Glastonbury Festival 2003

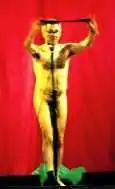
Malcolm Hardee performing as part of The Greatest Show on Legs in the Cabaret Marquee at the Glastonbury Festival, 2003.

The number of tickets was increased to 150,000 for Glastonbury Festival 2003 which sold out within one day of going on sale, in marked contrast to the two months it took to sell 140,000 in 2002. It was also the first year that tickets sold out before the full line-up was announced. This was also the year Radiohead returned to headline the Pyramid Stage. Revenue raised for good causes from ticket and commercial licence sales topped £1 million, half of which went to Oxfam, Greenpeace and Water Aid.